Shane Stone

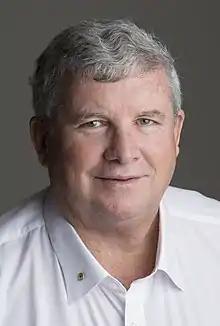
Stone in 2018

Shane Leslie Stone (born 25 September 1950) is an Australian political figure. He is a member and former leader of the Country Liberal Party, and was the Chief Minister of the Northern Territory between May 1995 and February 1999. Since October 2023, Stone is the president of the party.